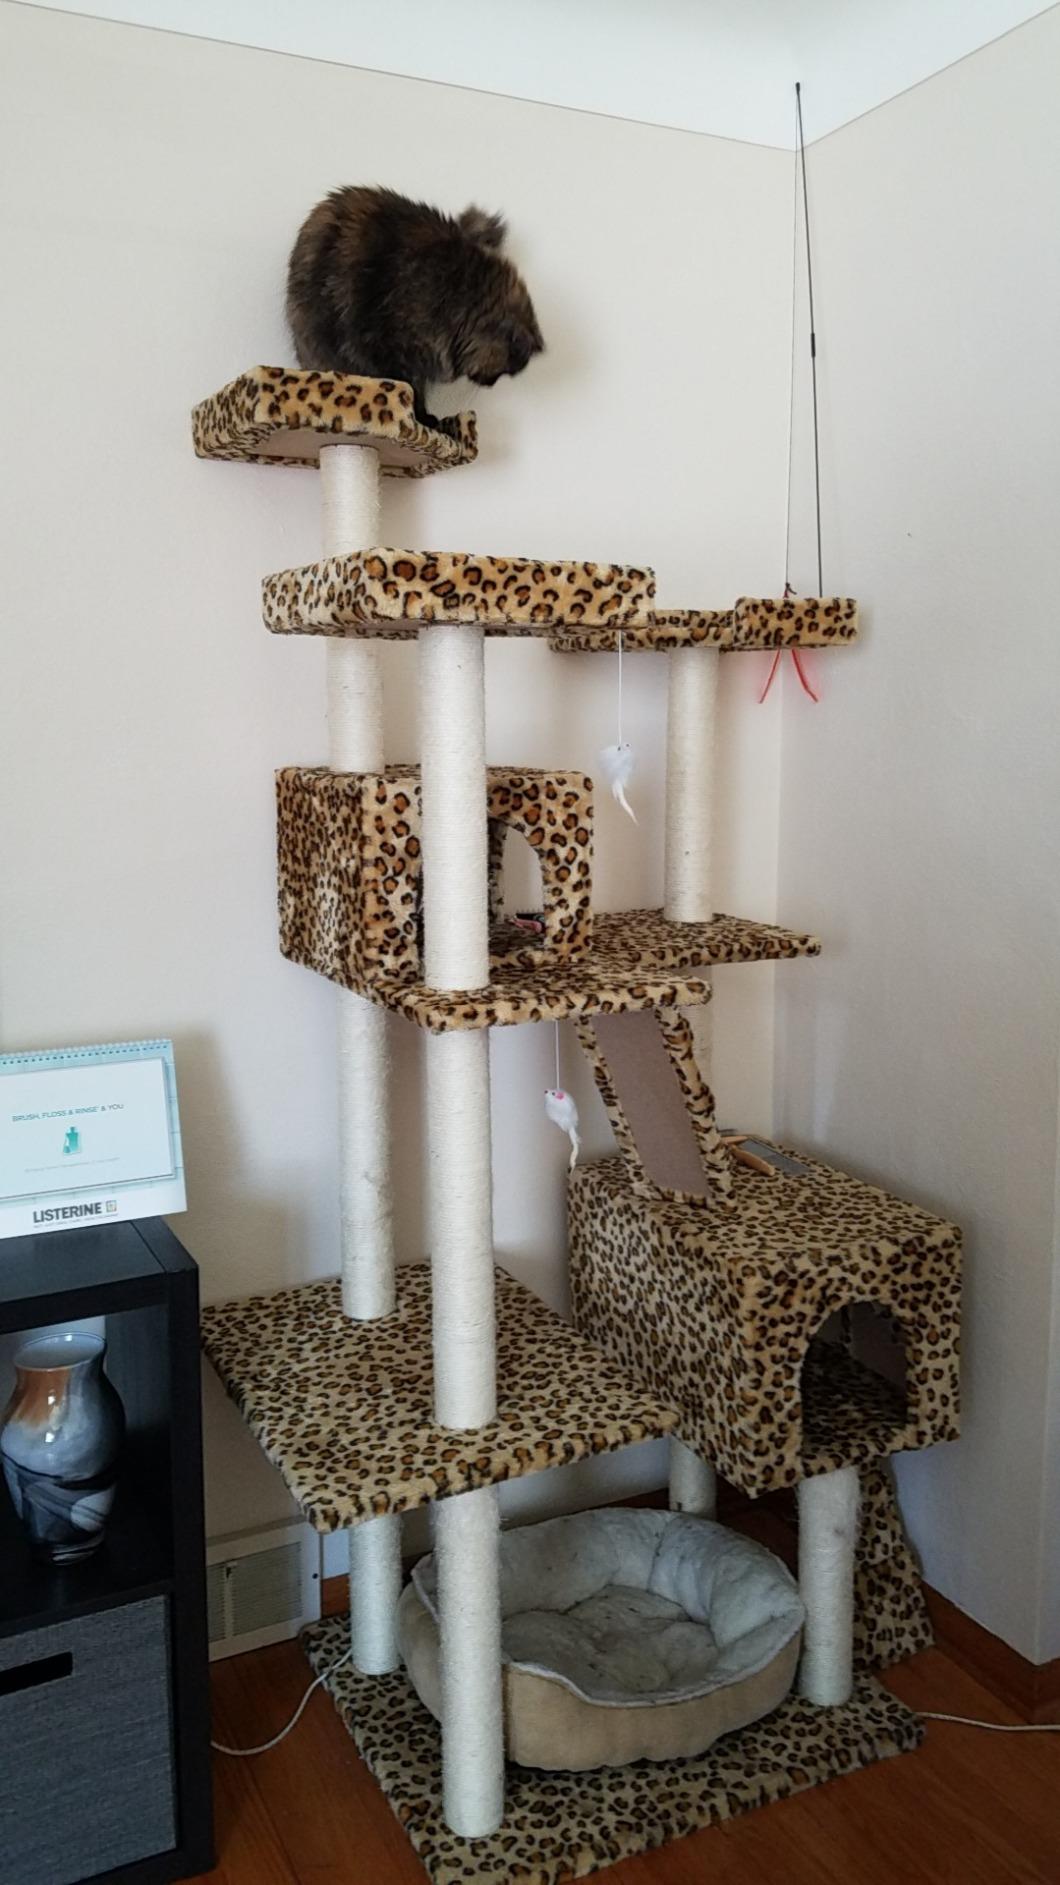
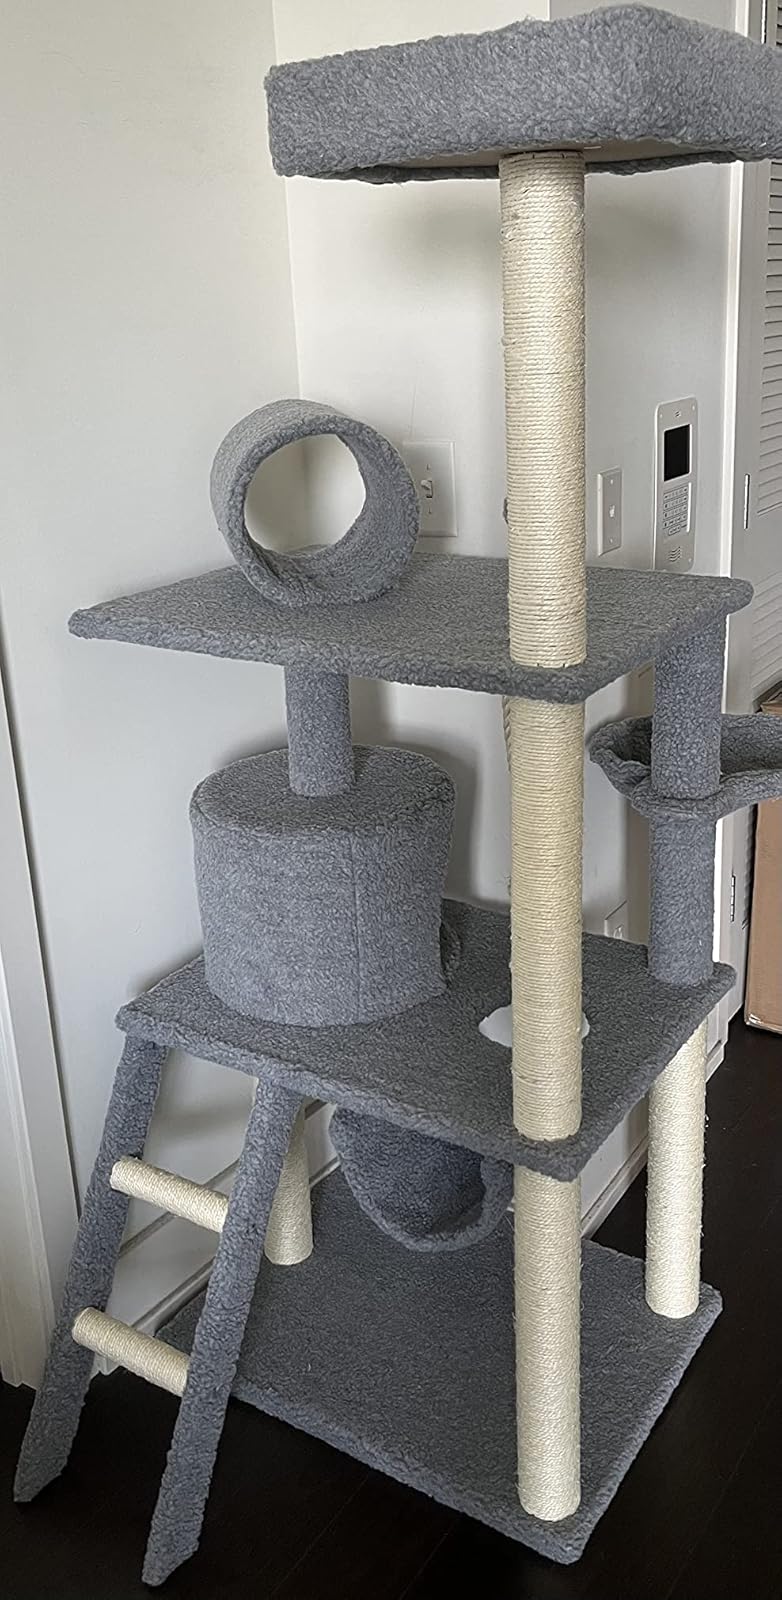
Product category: items_cat tree
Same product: no